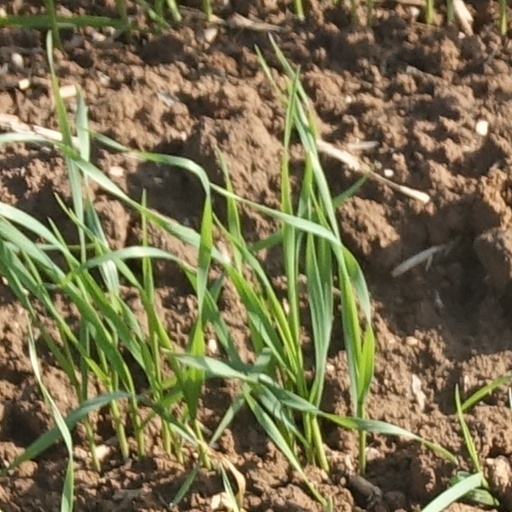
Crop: wheat